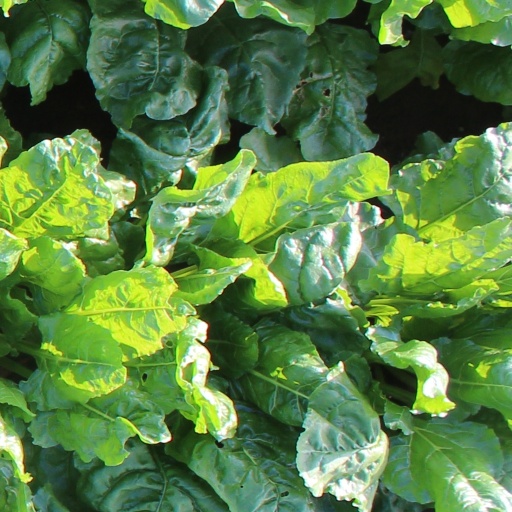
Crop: sugar beet